Unification of Italy

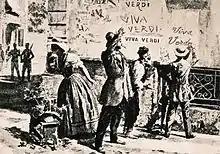
Patriots scrawling "Viva VERDI" on walls

Italian irredentism obtained an important result after the First World War, when Italy gained Trieste, Gorizia, Istria, and the cities of Zara and Pola after the Treaty of Rapallo in 1920. Some historians see the Risorgimento as continuing to that time, which is the view presented at the Central Museum of the Risorgimento at Altare della Patria in Rome. But Italy did not receive other territories promised by the Treaty of London, such Dalmatia, so this outcome was denounced as a "mutilated victory". The rhetoric of "mutilated victory" was adopted by Benito Mussolini and led to the rise of Italian Fascism, becoming a key point in the propaganda of Fascist Italy. Historians regard "mutilated victory" as a "political myth", used by fascists to fuel Italian imperialism and obscure the successes of liberal Italy in the aftermath of World War I.